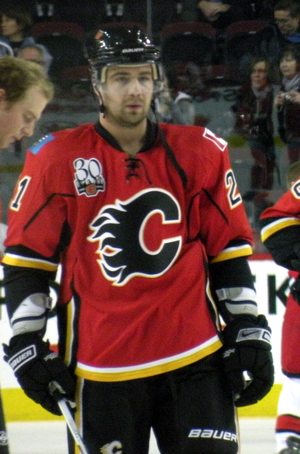
Christopher Higgins est un joueur professionnel américain de hockey sur glace. Il évolue au poste d'ailier gauche